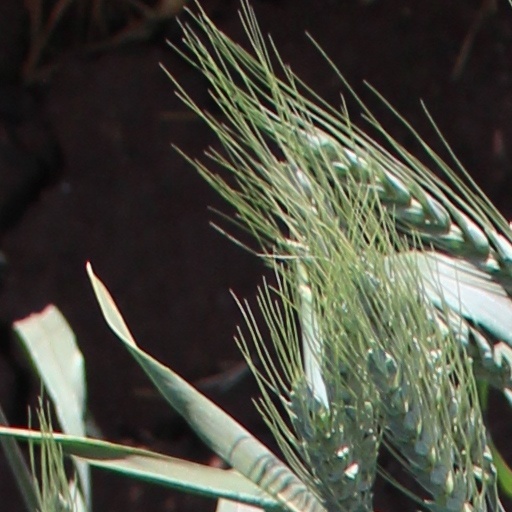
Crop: wheat